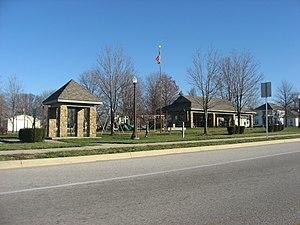
Hartsville est une municipalité américaine située dans le comté de Bartholomew en Indiana.